Lathraea

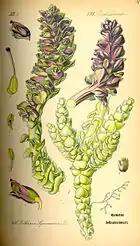
Common toothwort. Illustration from Thomé, "Flora von Deutschland, Österreich und der Schweiz", 1885

In Pavel Ivanovich Melnikov's "In the Forests" a Russian wise woman ("znakharka") calls this plant Peter's Cross and says it protects against devils but only if collected with a prayer to God.